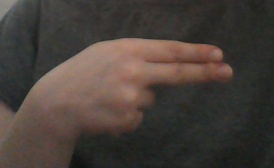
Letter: ain